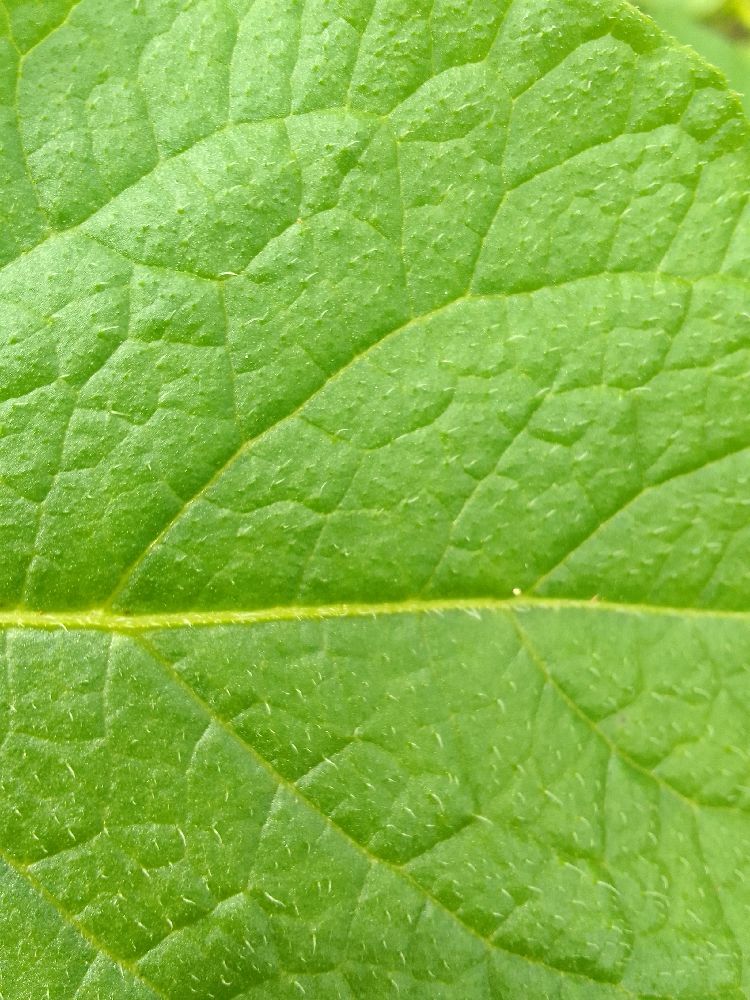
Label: Healthy